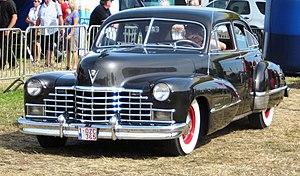
Cadillac Series 62 1946